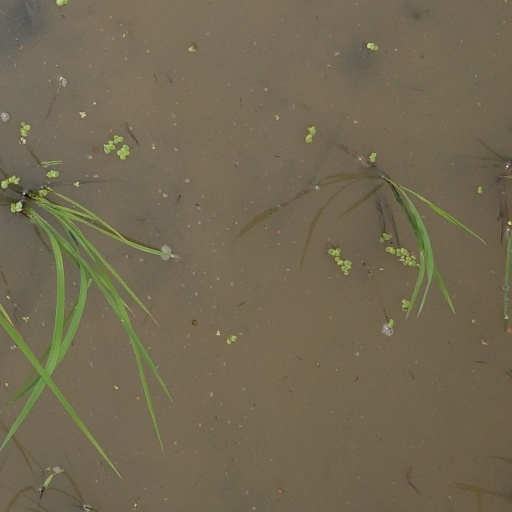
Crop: rice